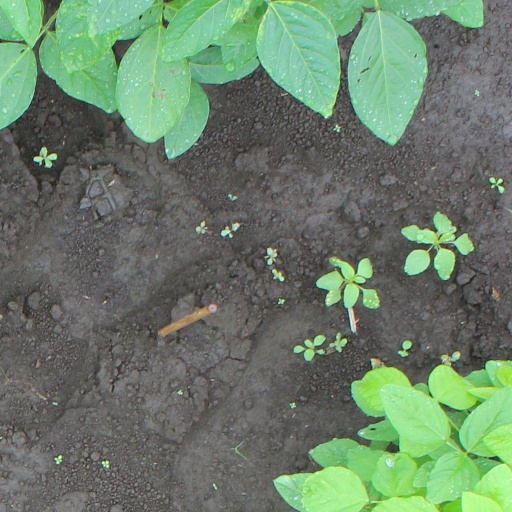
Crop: soybean